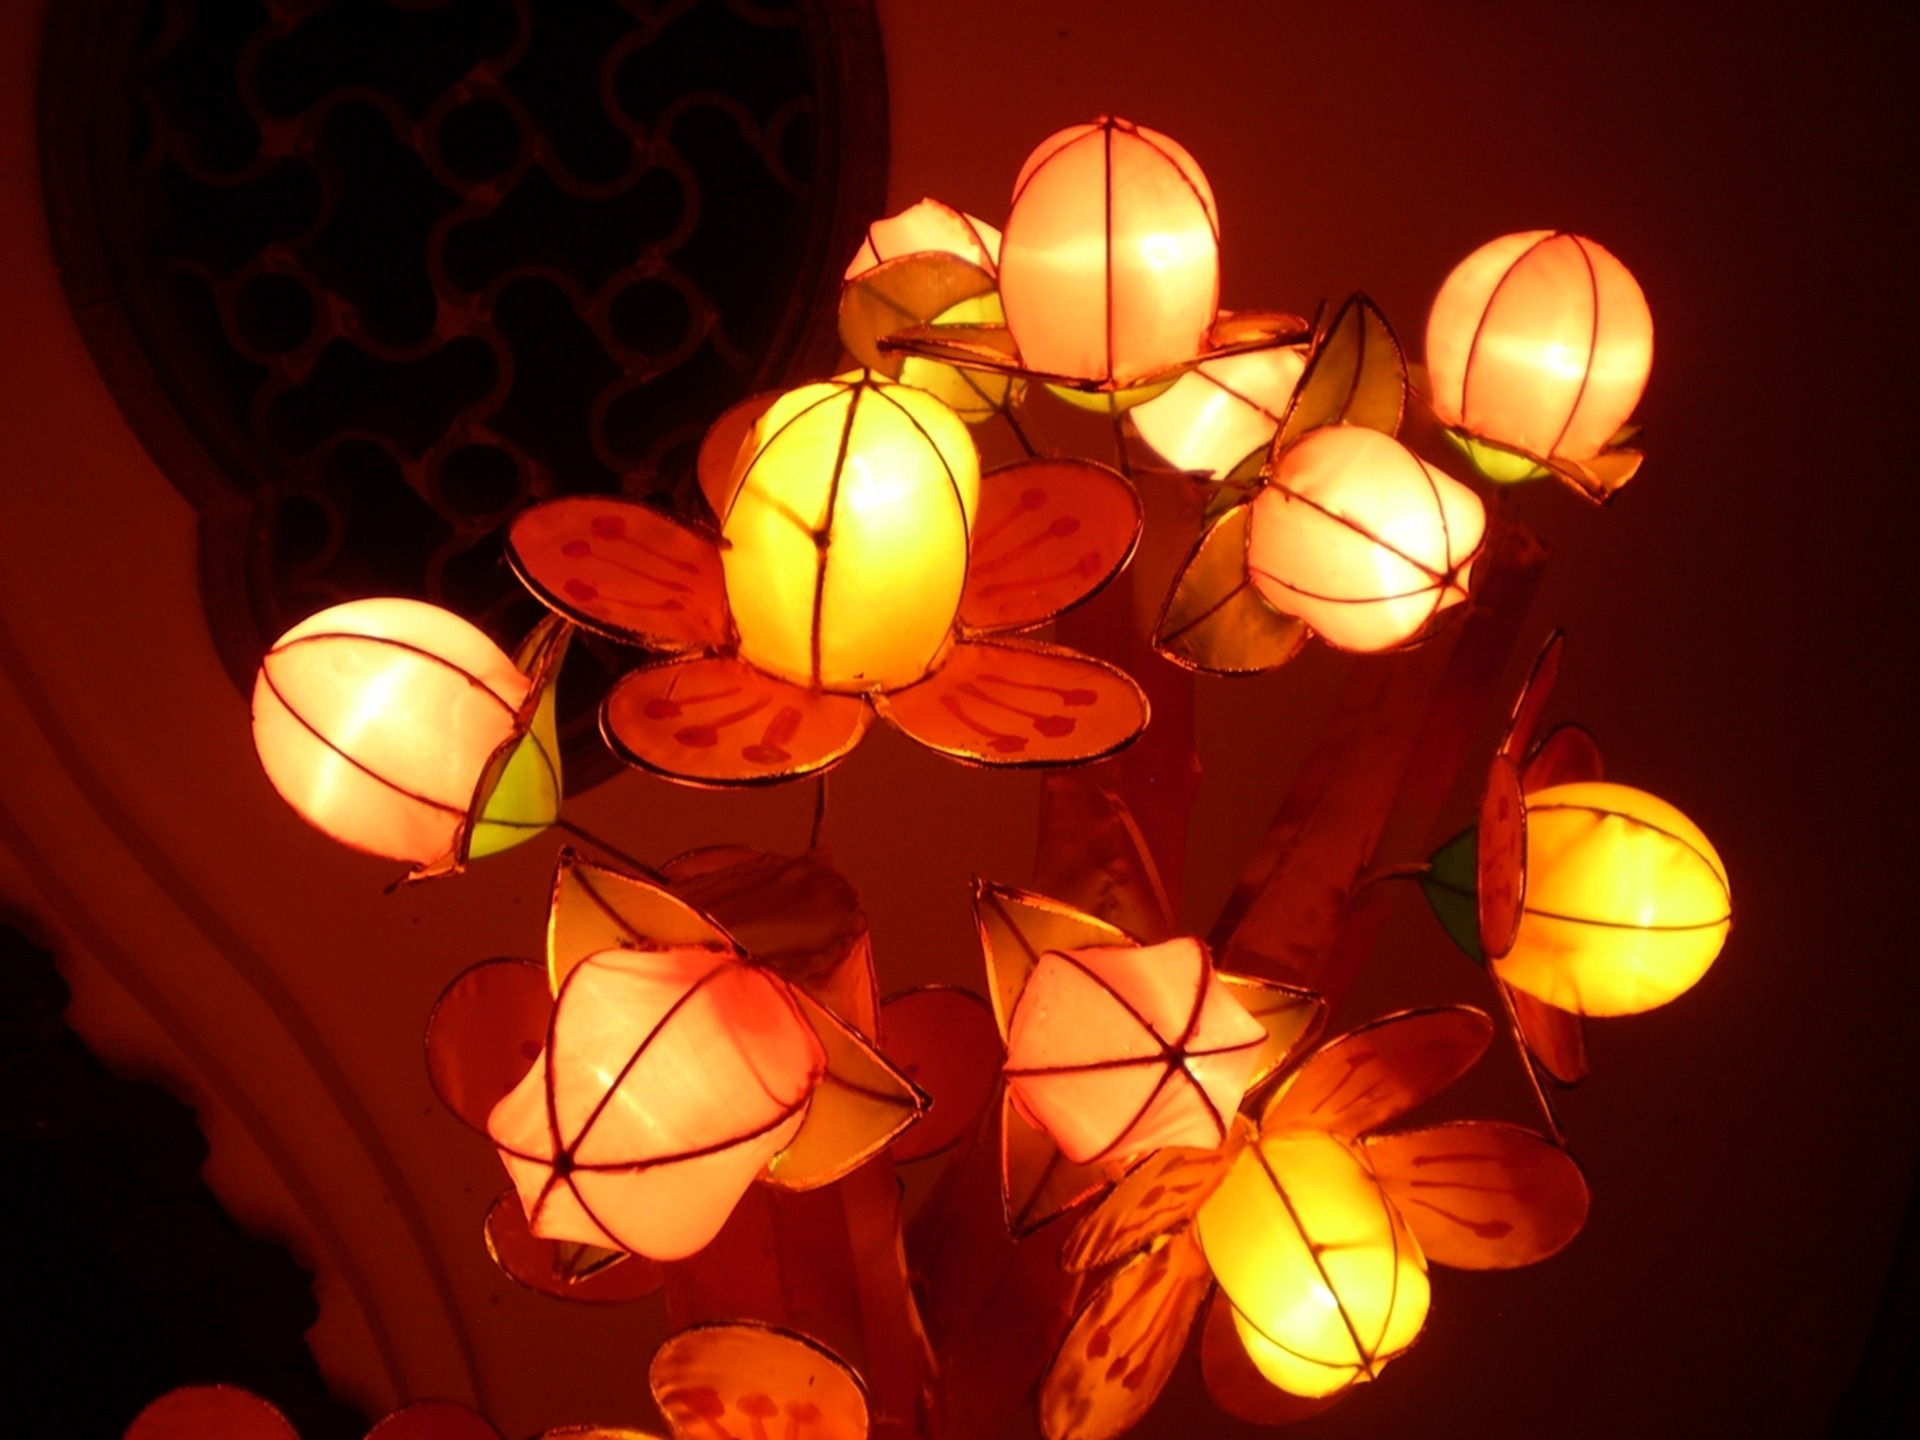
light, flower, petal, lantern, red, shine, color, pumpkin, holiday, yellow, lighting, circle, jack o lantern, bright, lanterns, event, china, shining, mid autumn festival